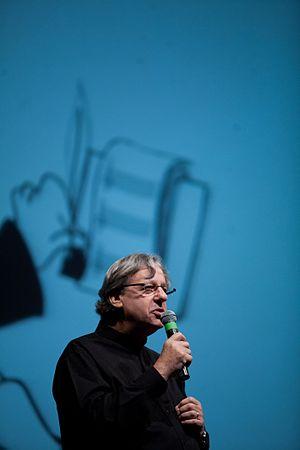
John Luciano Neschling à Rio de Janeiro est un chef d'orchestre et compositeur brésilien.